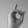
ASL letter: D